Maritime Special Purpose Force

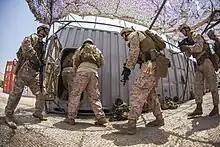
Maritime Raid Force conduct CQB exercises at a U.S. Coast Guard PATFORSWA compound with Deployable Specialized Forces Middle East Training Team

The Maritime Special Purpose Force contains a command element, security element, assault element, and support element. The security element consists of one or more reinforced rifle platoons. The assault element is organized to conduct on-scene command, assault, security, and support functions. The support element is organized to conduct reconnaissance and surveillance, sniper control and support, counter-intelligence, human intelligence (HUMINT), signals intelligence/electronic warfare (SIGINT/EW), and close air support.